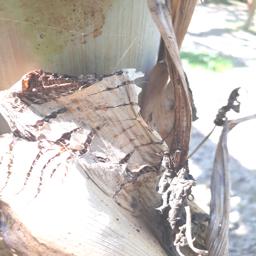
Label: BACTERIAL SOFT ROT